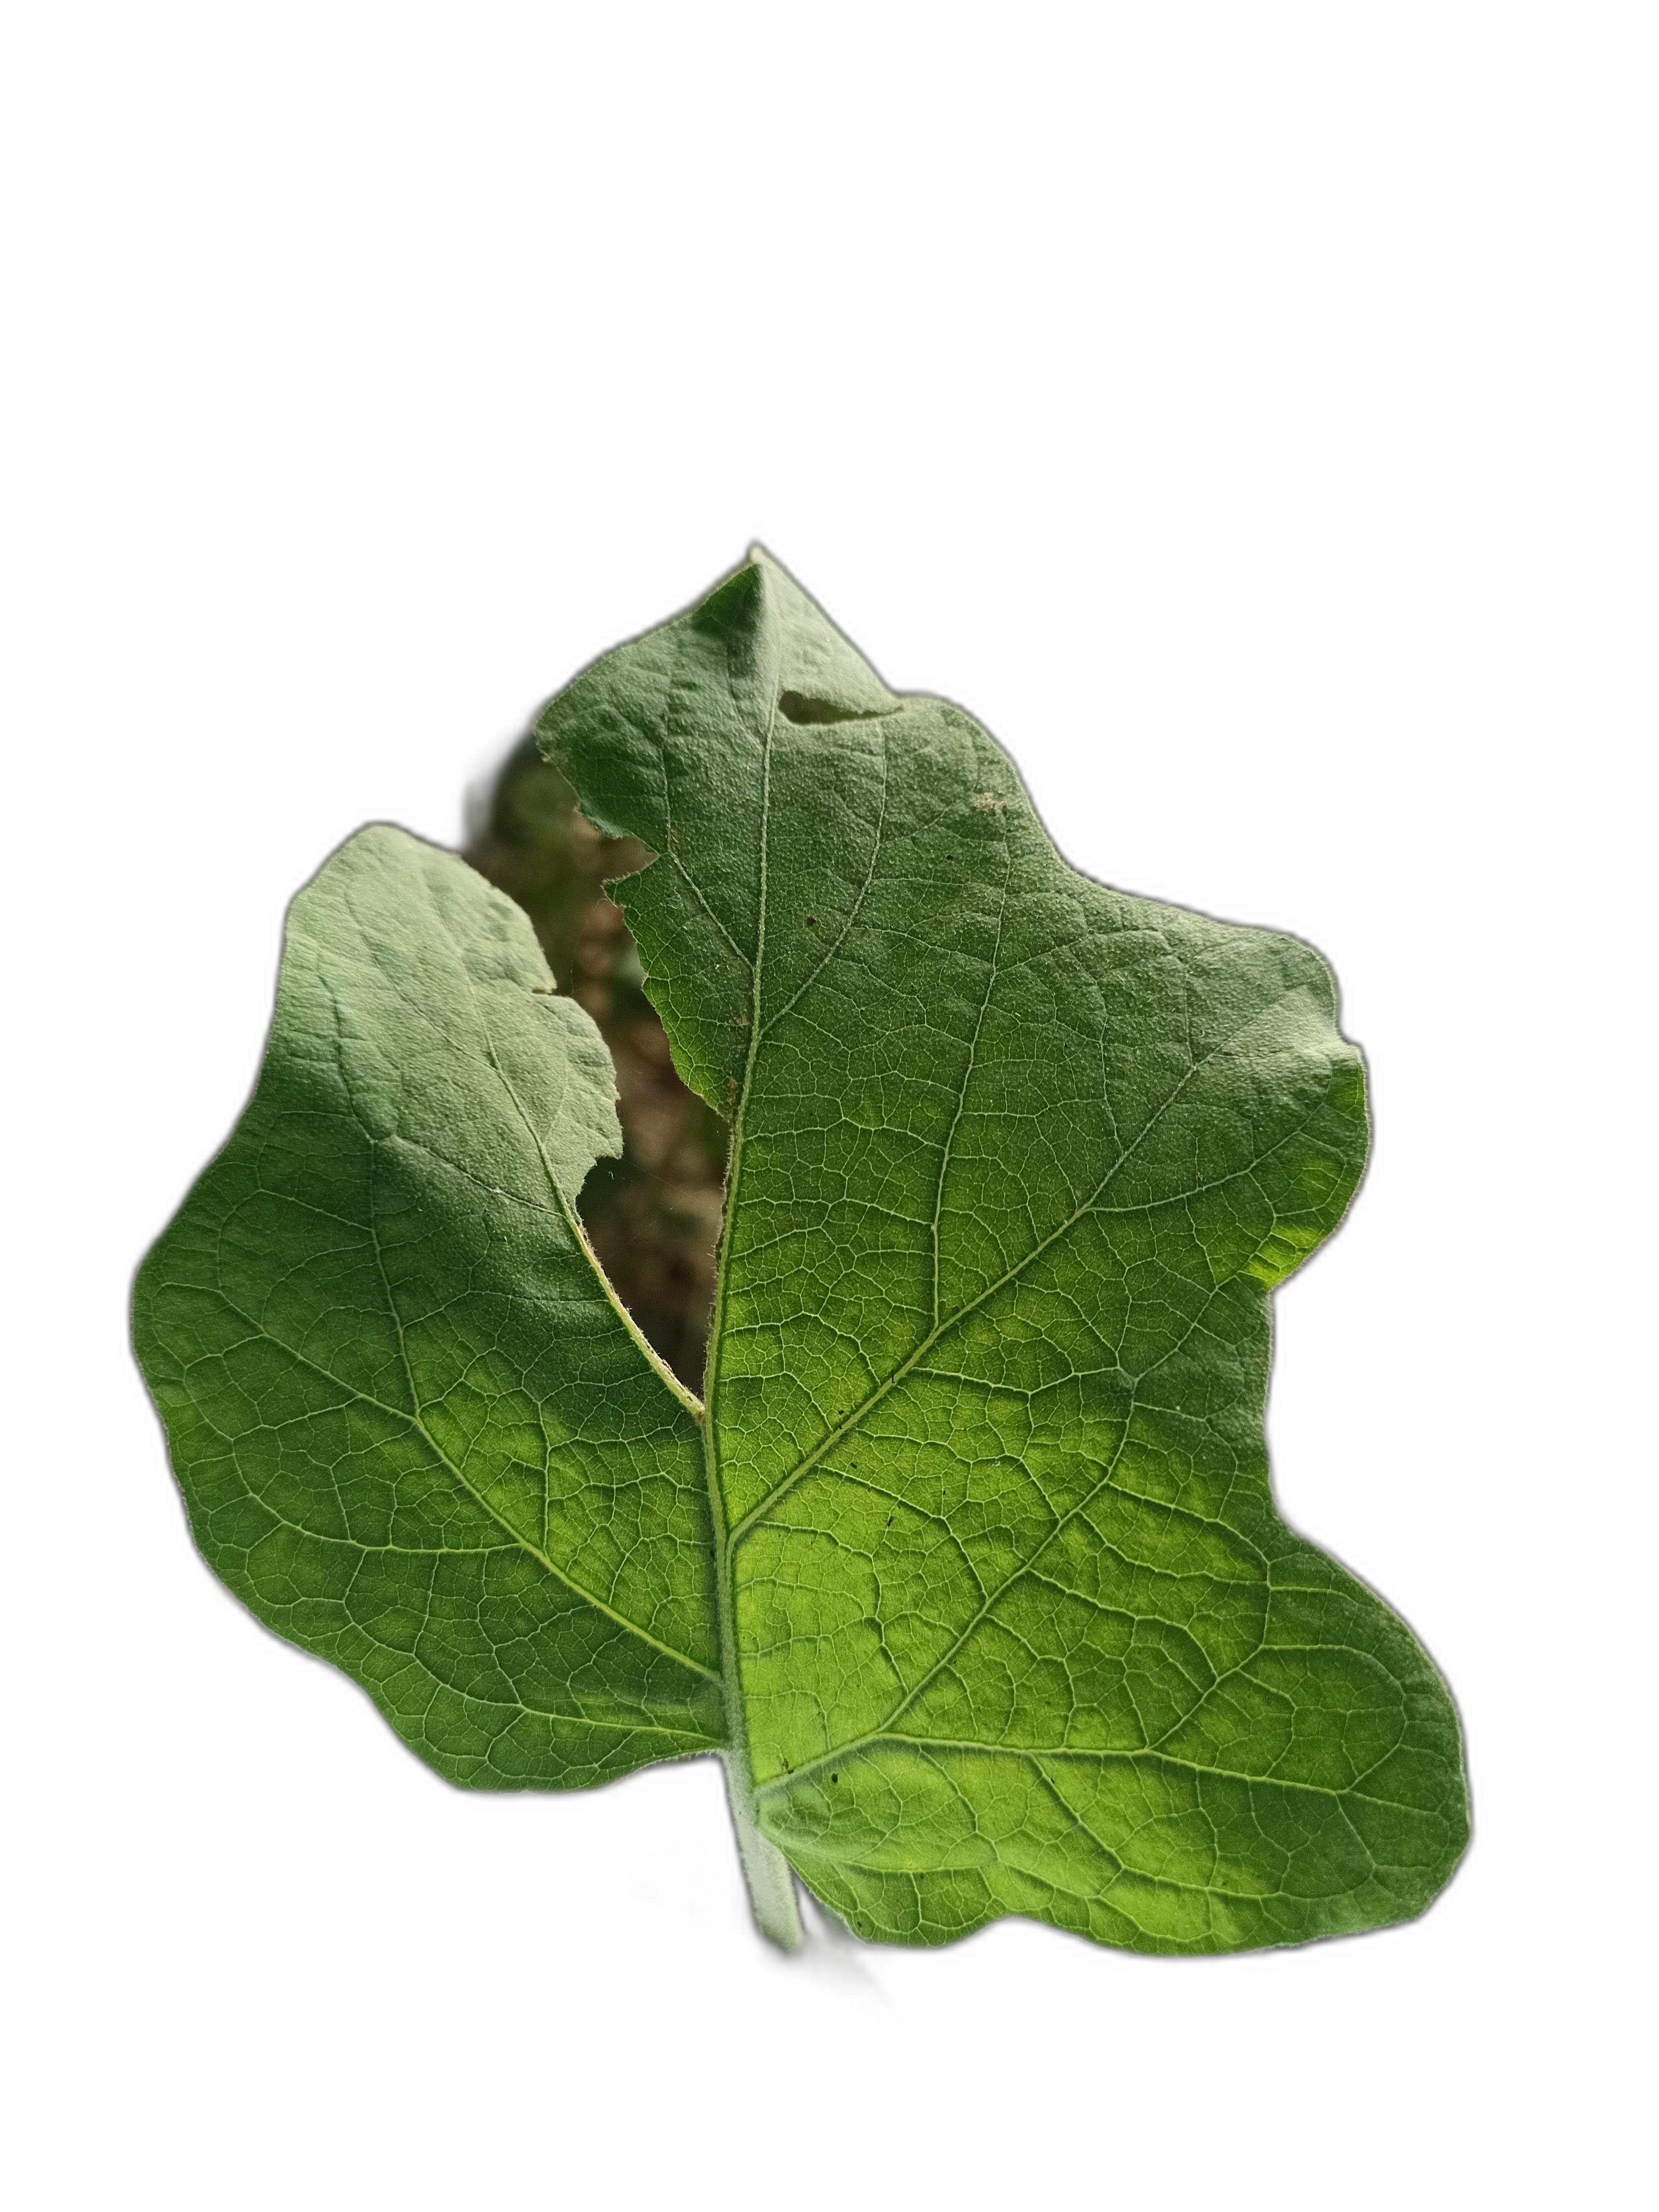
Label: Insect Pest Disease